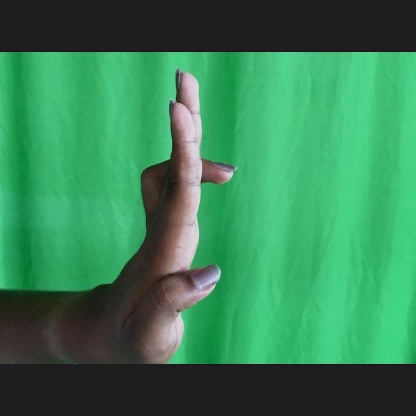
Mudra: Ardhapathaka